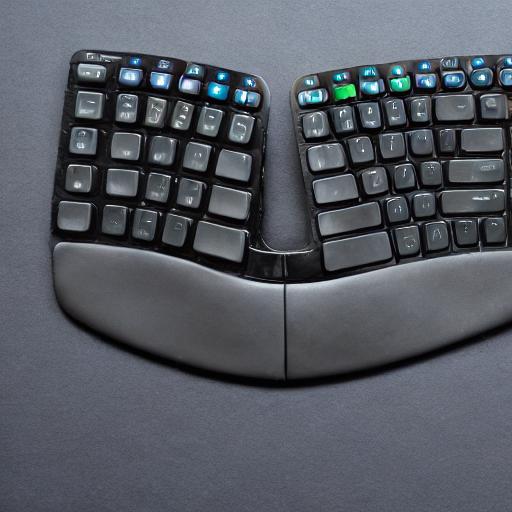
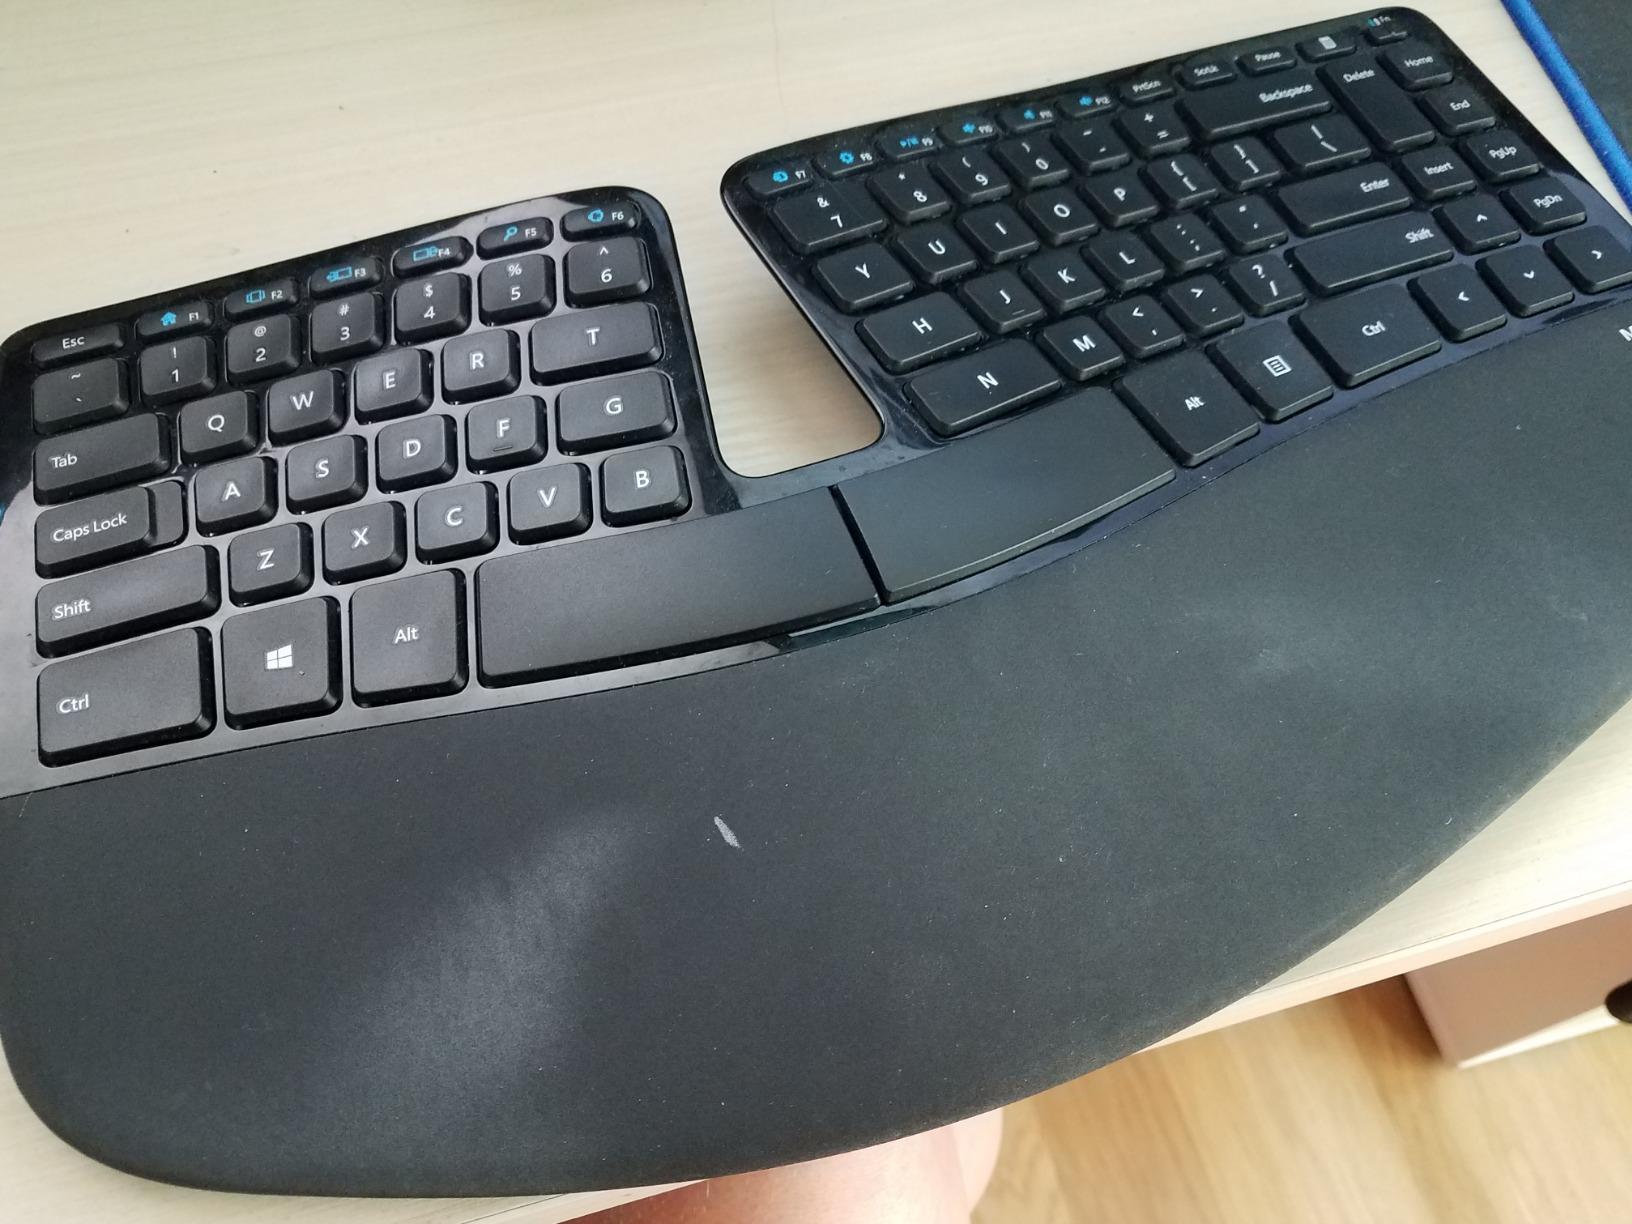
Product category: keyboard
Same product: no